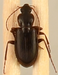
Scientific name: Calathus advena
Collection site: Rocky Mountains NEON (RMNP), plot RMNP_014